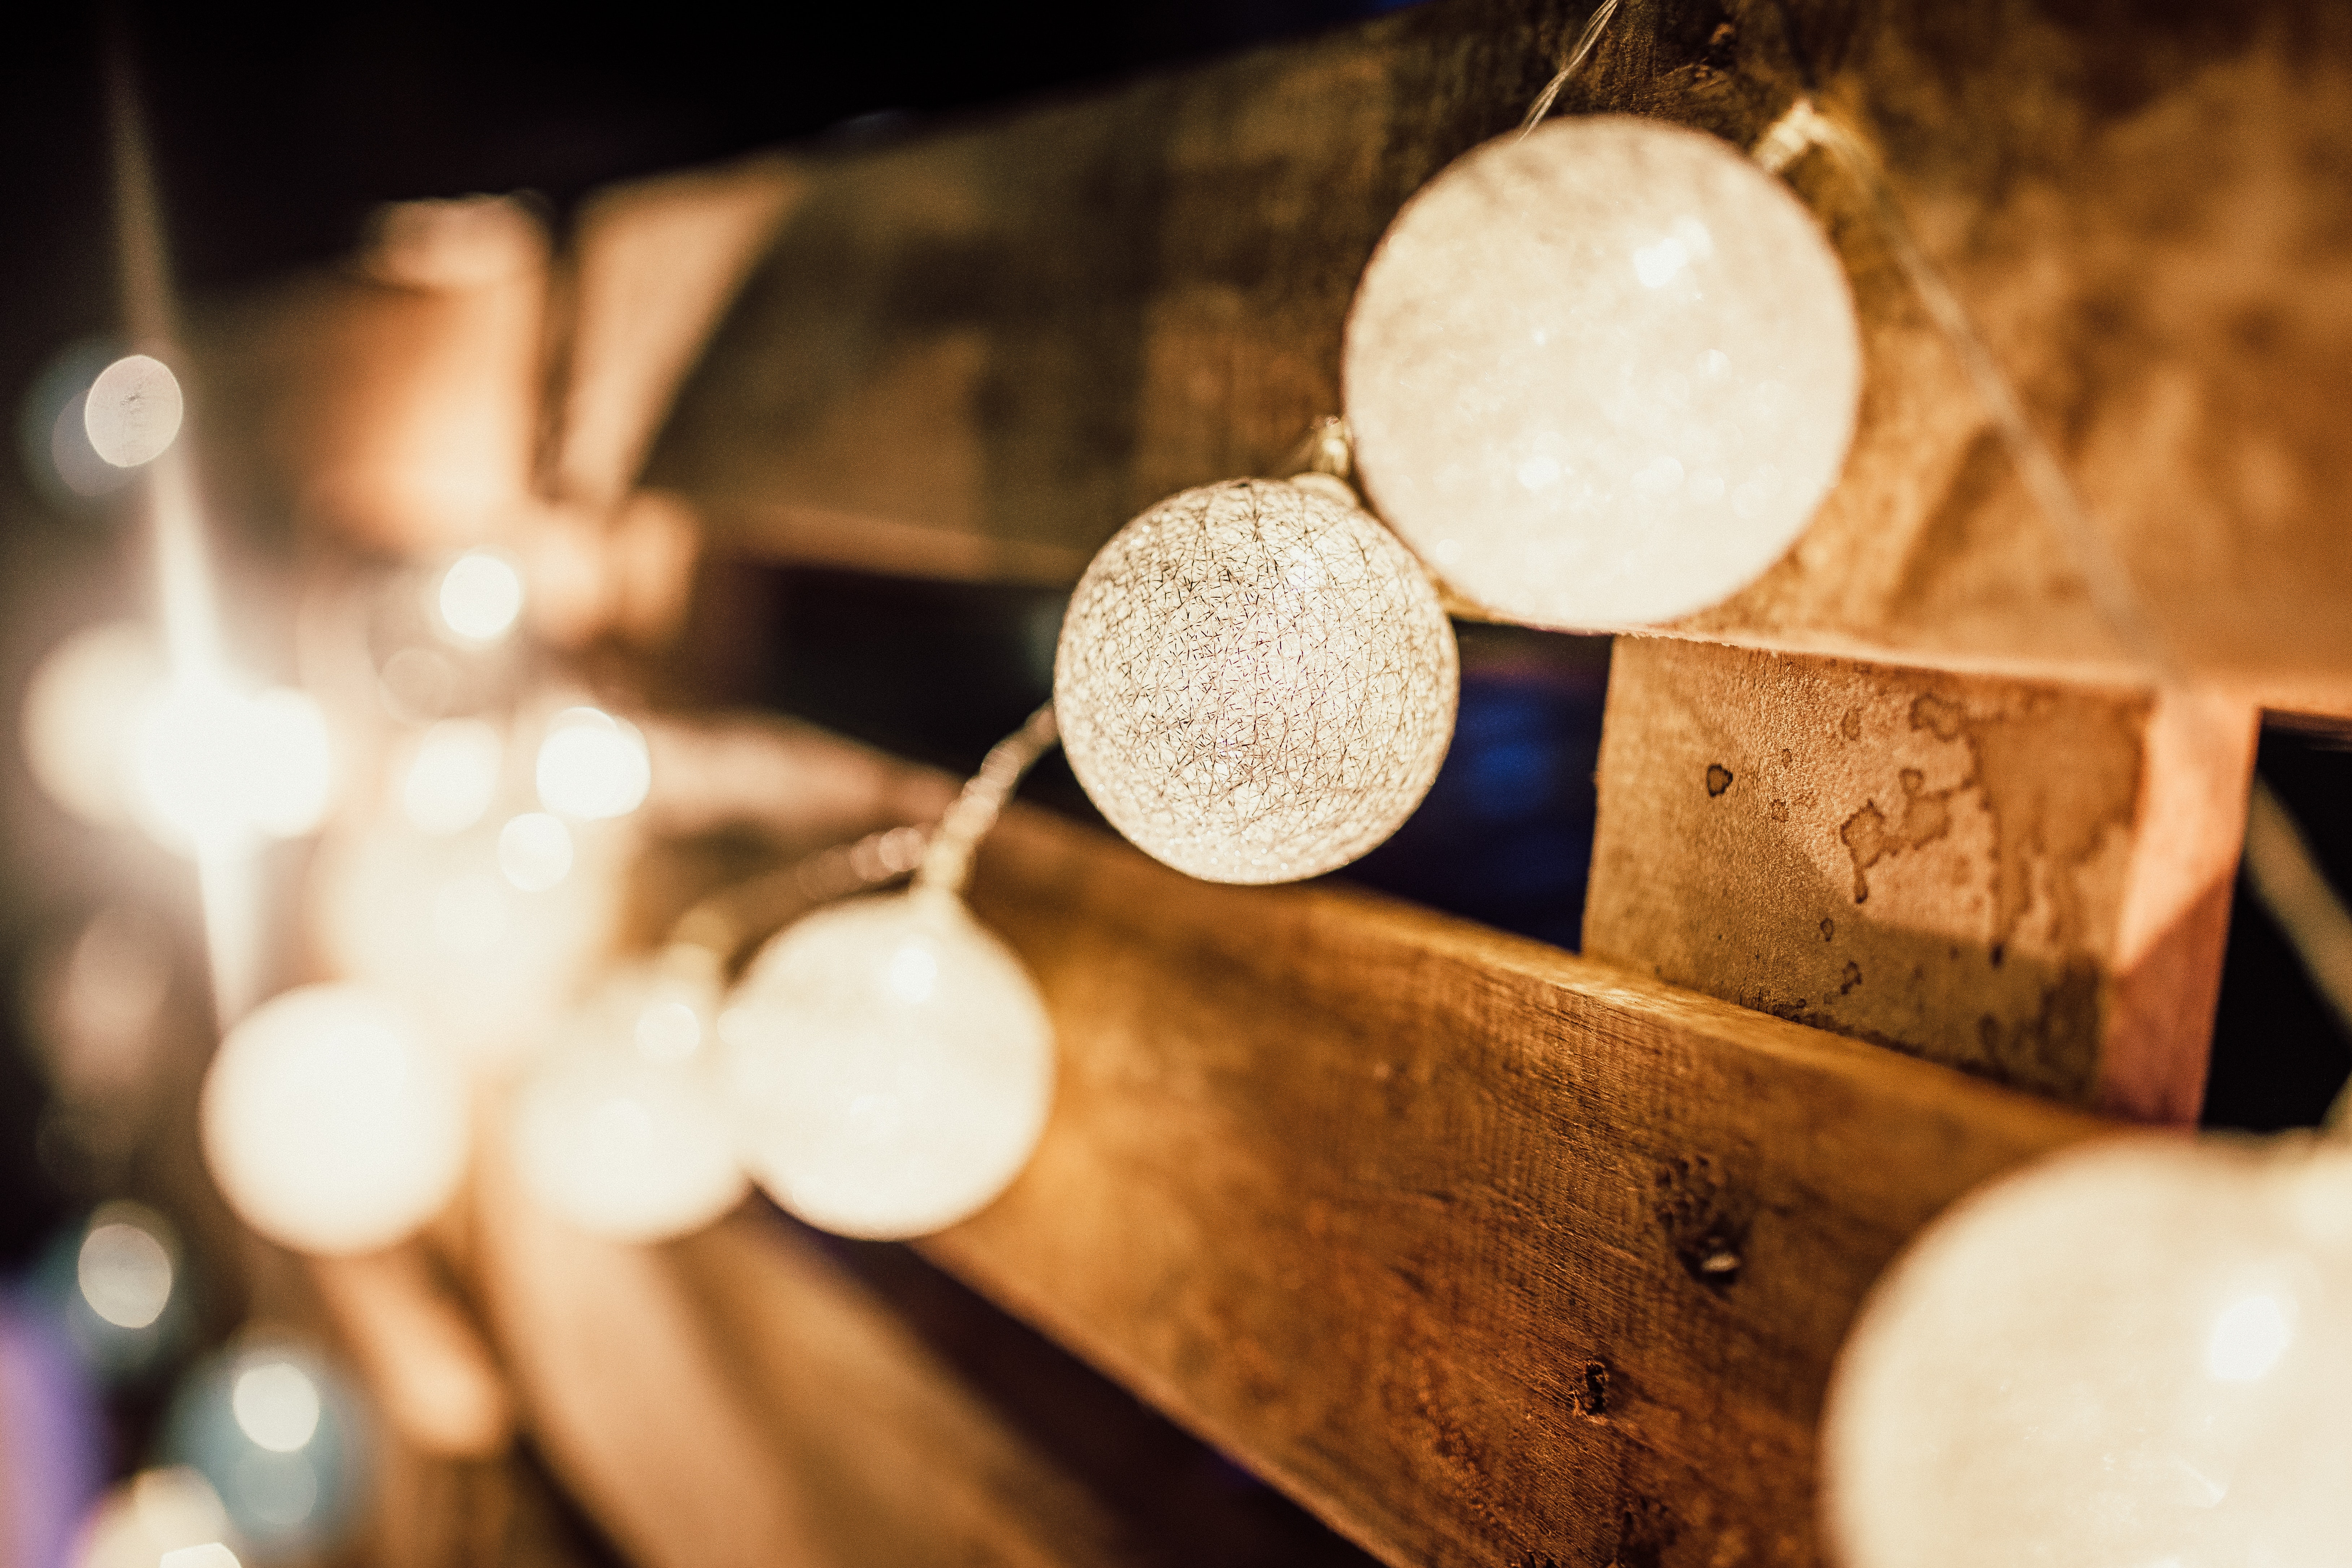
light, lighting, wood, sky, tree, circle, photography, stock photography, still life photography, night, metal